Hundvin Church

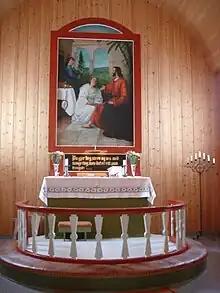
View of the altar

Historically, the people living on the east side of the Lurefjorden had to cross the fjord to get to the Lygra Church. In 1884, a cemetery was built at Hundvin so that parishioners could be buried closer to their homes, without having to transport a body across the fjord by boat. Soon after, the people began asking for a chapel to be built by the cemetery. It wasn't until the mid-1930s that the parish was ready to build the church. The new building was designed by the National Architecture Agency. The church was consecrated on 9 December 1936 by the Bishop Andreas Fleischer. Originally, it was an annex chapel within the Lindås Church parish. In 1990, a bathroom and storage area was built to the north and south sides of the church porch. In 1998, the chapel was upgraded to parish church status.